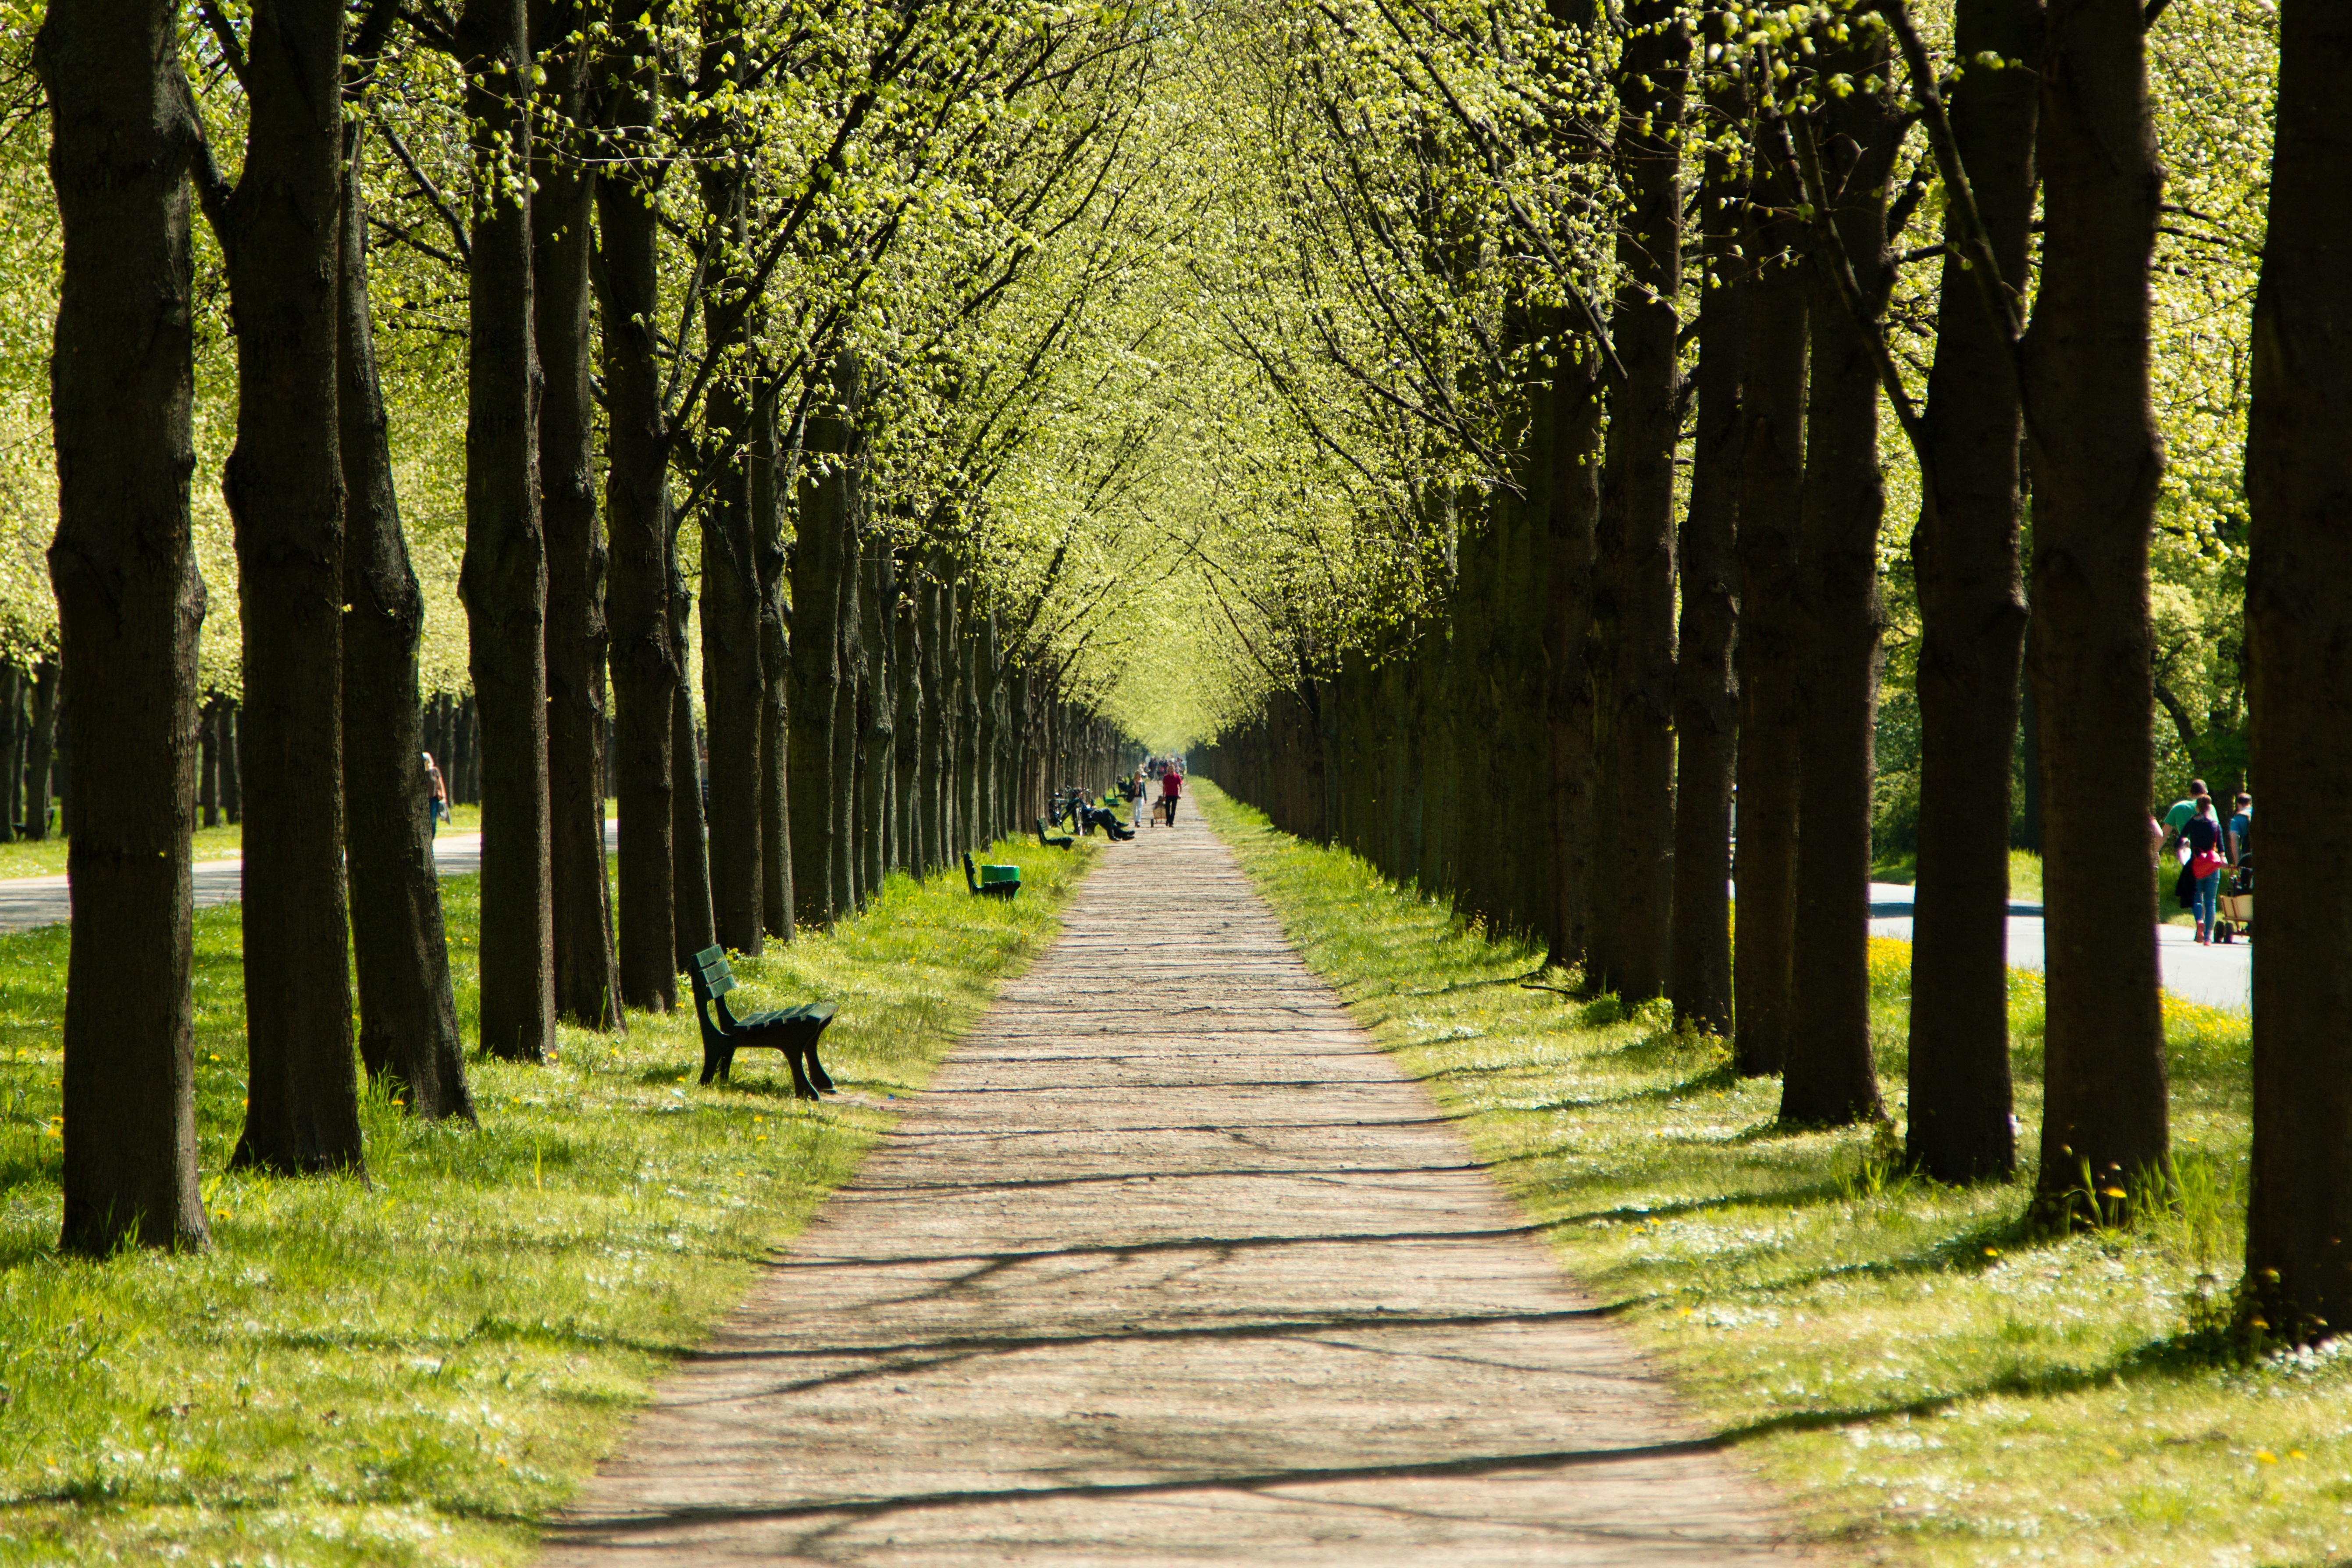
tree, nature, forest, grass, branch, light, plant, sunlight, morning, leaf, flower, green, autumn, park, botany, rest, garden, season, trees, deciduous, all, grove, woodland, habitat, away, ecosystem, hanover, lower saxony, manor house, natural environment, woody plant